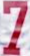
Number: 7